The Hunger (TV series)

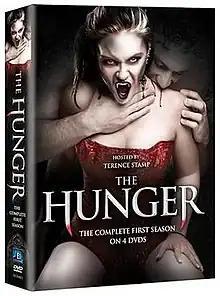
DVD cover (1st season)

The Hunger is a British/Canadian television horror anthology series, co-produced by Scott Free Productions, Telescene Film Group Productions and the Canadian premium television channel The Movie Network. It was created by Jeff Fazio.